Archaeological Park of Urbs Salvia

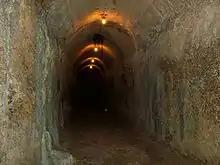
Reservoir, Urbs Salvia

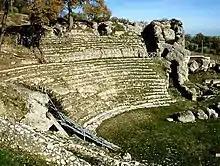
Roman theatre of Urbs Salvia

The city was founded as a "colonia" during the 2nd century BC. It was in the Roman province of Picenum and on the via Salaria Gallica. Its monuments were largely built under Augustus and Tiberius.. It was later the birthplace of some leading figures of the Roman Empire, such as the consul Gaius Fufius Geminus and Lucius Flavius Silva Nonius Bassus.